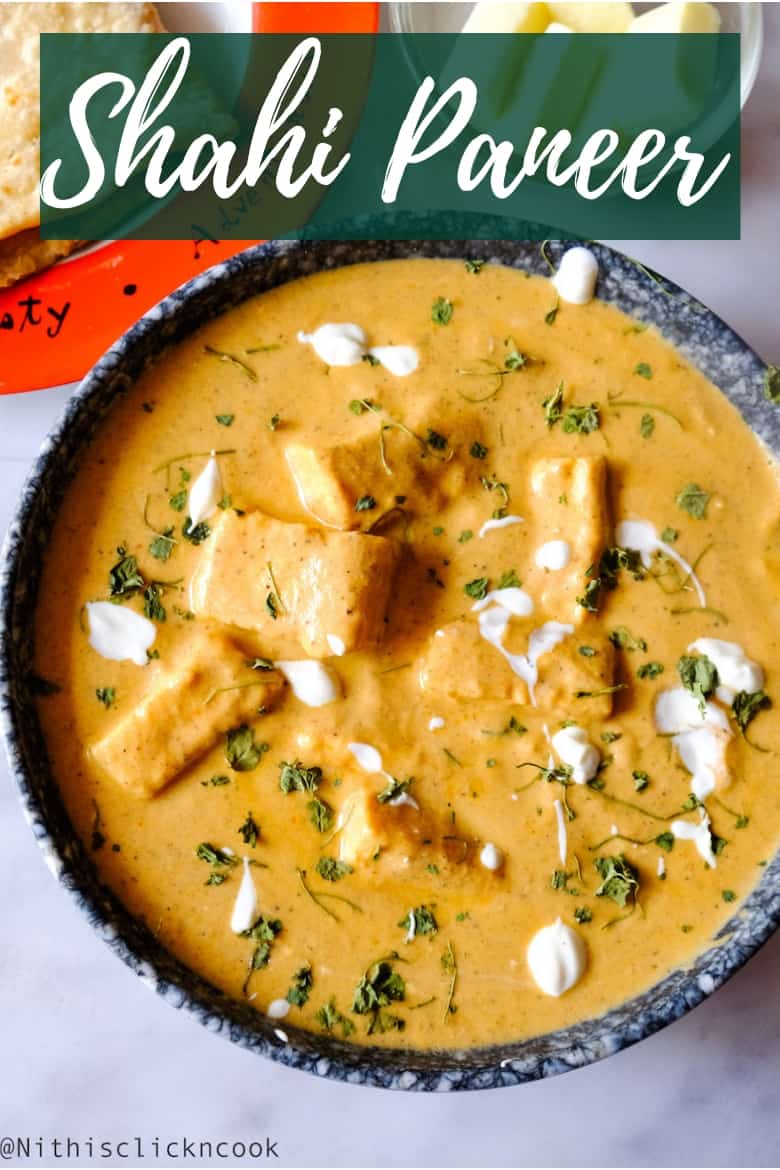
Dish: kadai_paneer